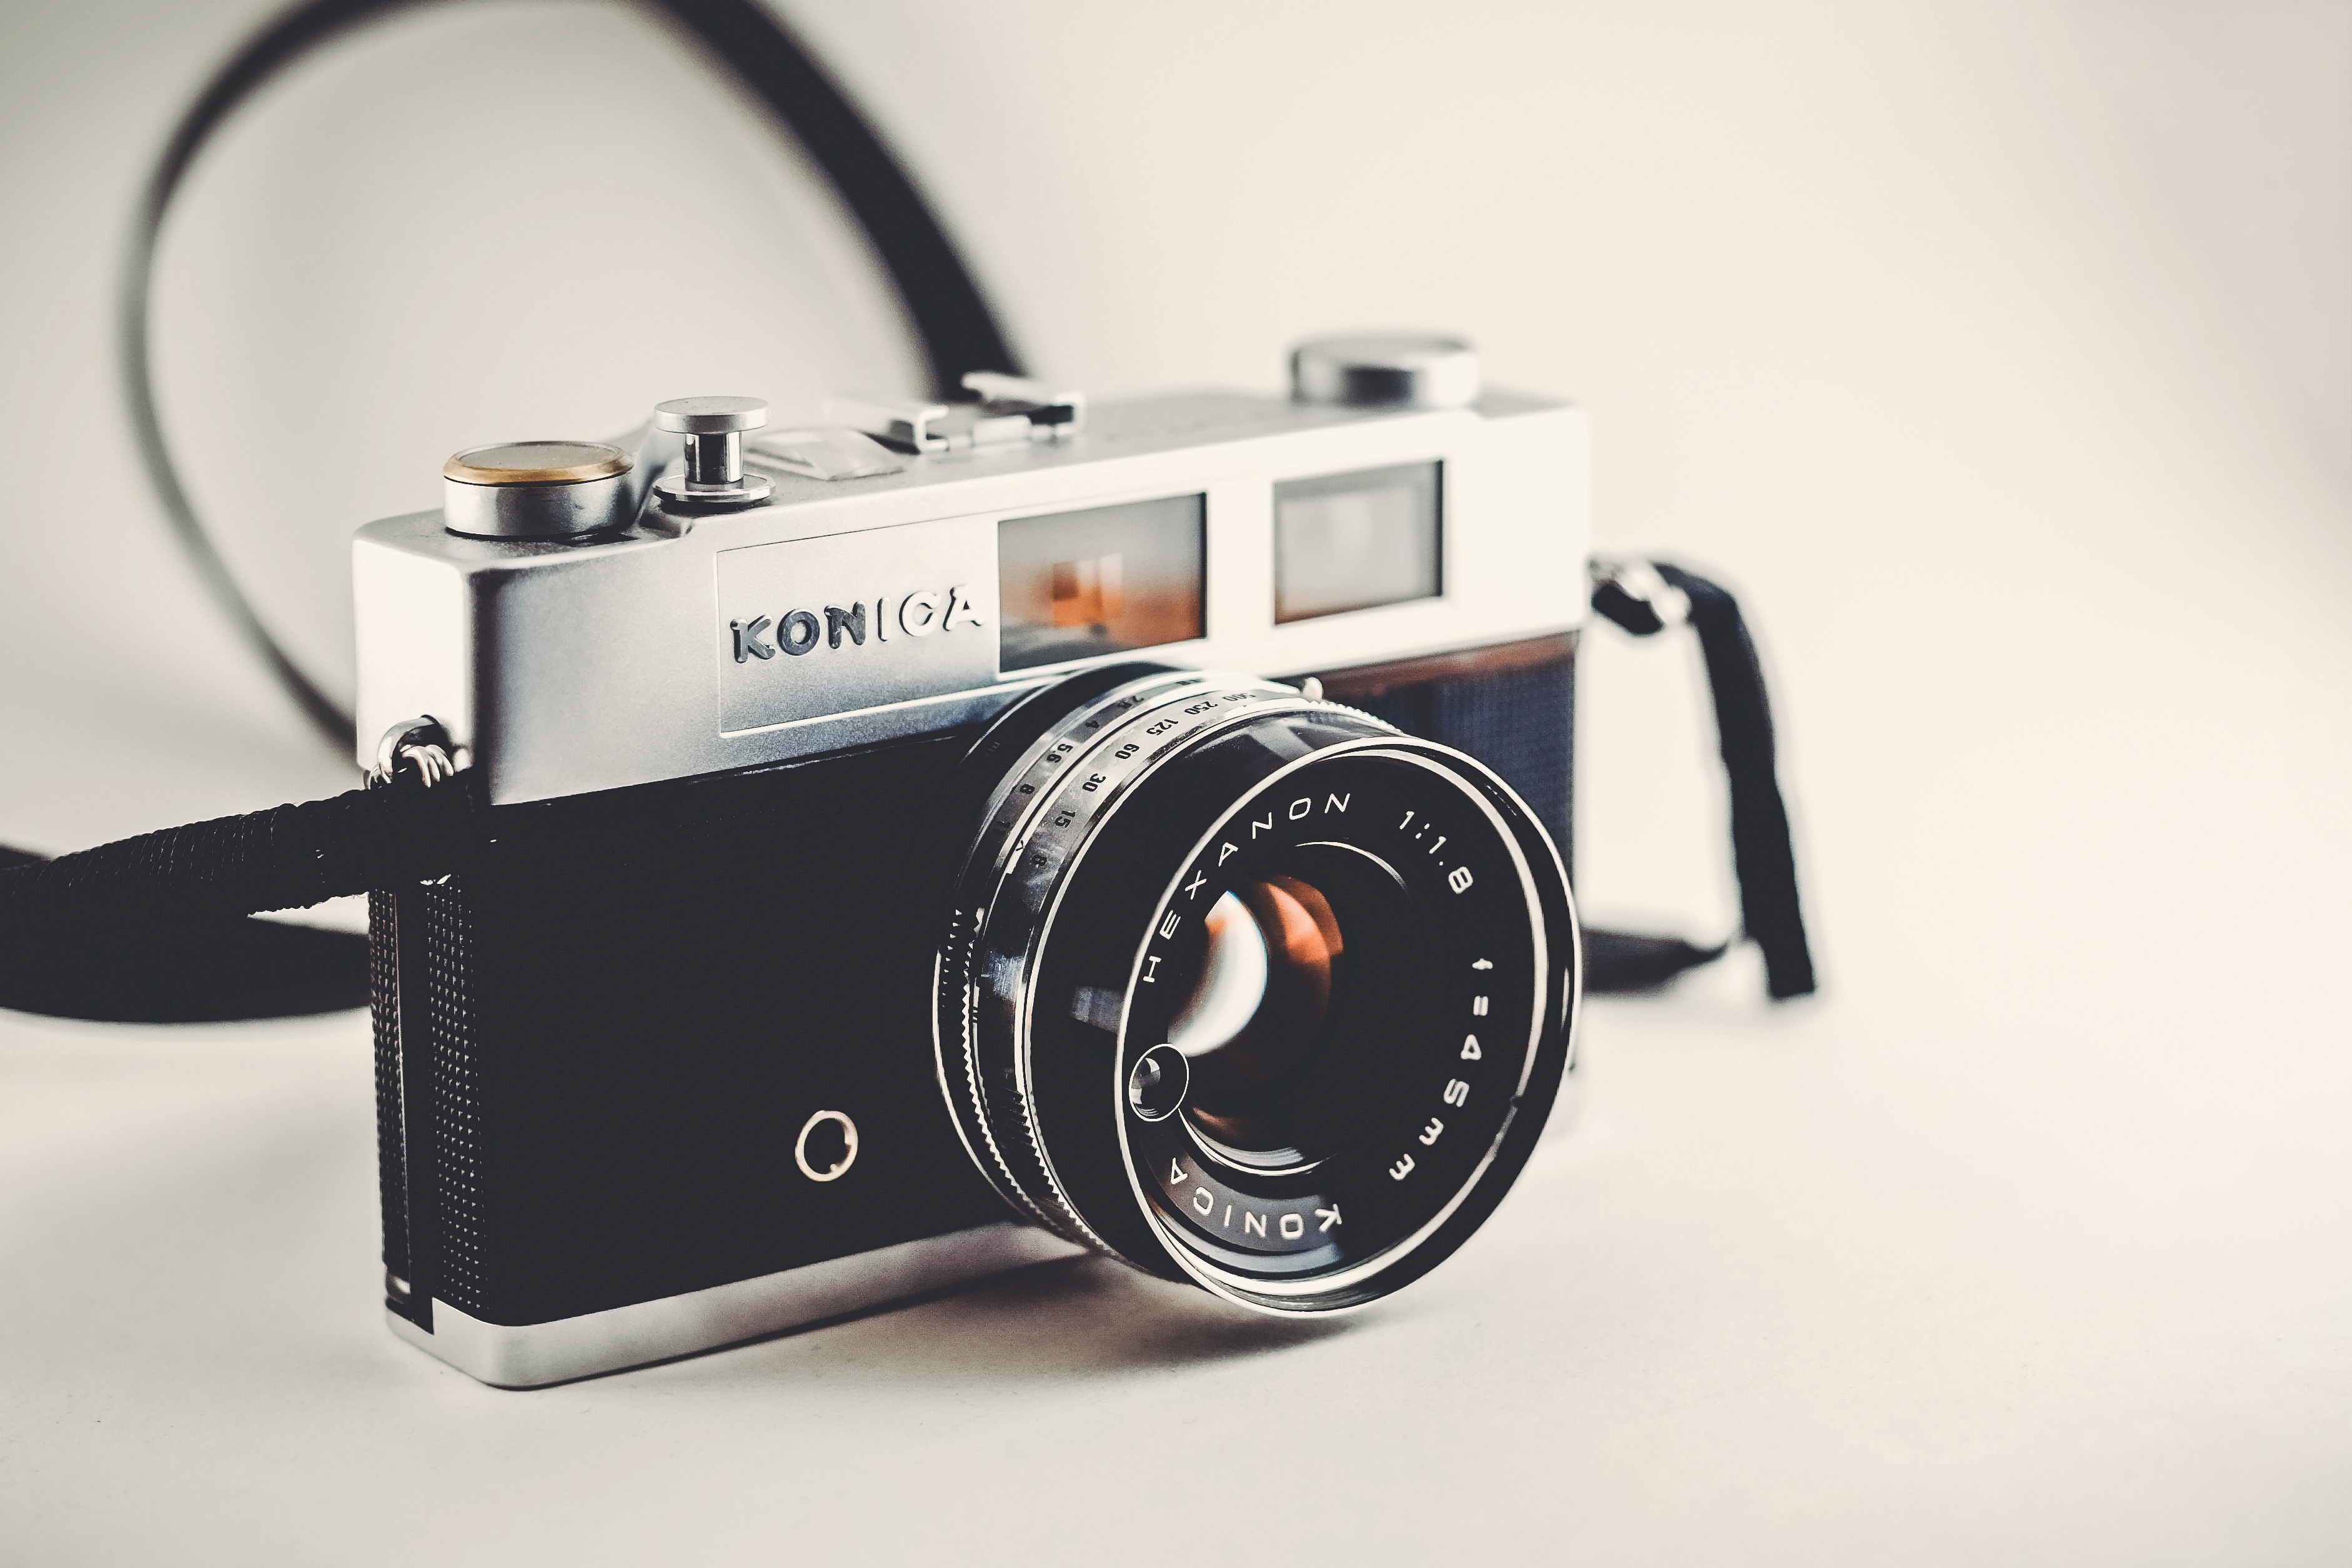
Point and shoot camera, cameras optics, camera accessory, camera, digital camera, camera lens, mirrorless interchangeable lens camera, lens, film camera, photography, reflex camera, Material property, strap, single lens reflex camera, font, flash, fashion accessory, leather